Urana Soldiers' Memorial Hall

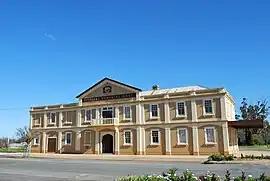

The Urana Soldiers' Memorial Hall is a heritage-listed community hall located at Anna Street, Urana, Federation Council, New South Wales, Australia. It was designed by George Sheppard (in 1884 as the Mechanics Institute Hall) and by Sidney James Hunnings (in 1923 as the second hall and façade). The Hall was built between 1884 and 1924. It is also known as the Soldiers Hall, Mechanics Institute Hall and School of Arts Hall. The property is owned by Federation Council. It was added to the New South Wales State Heritage Register on 8 April 2016.